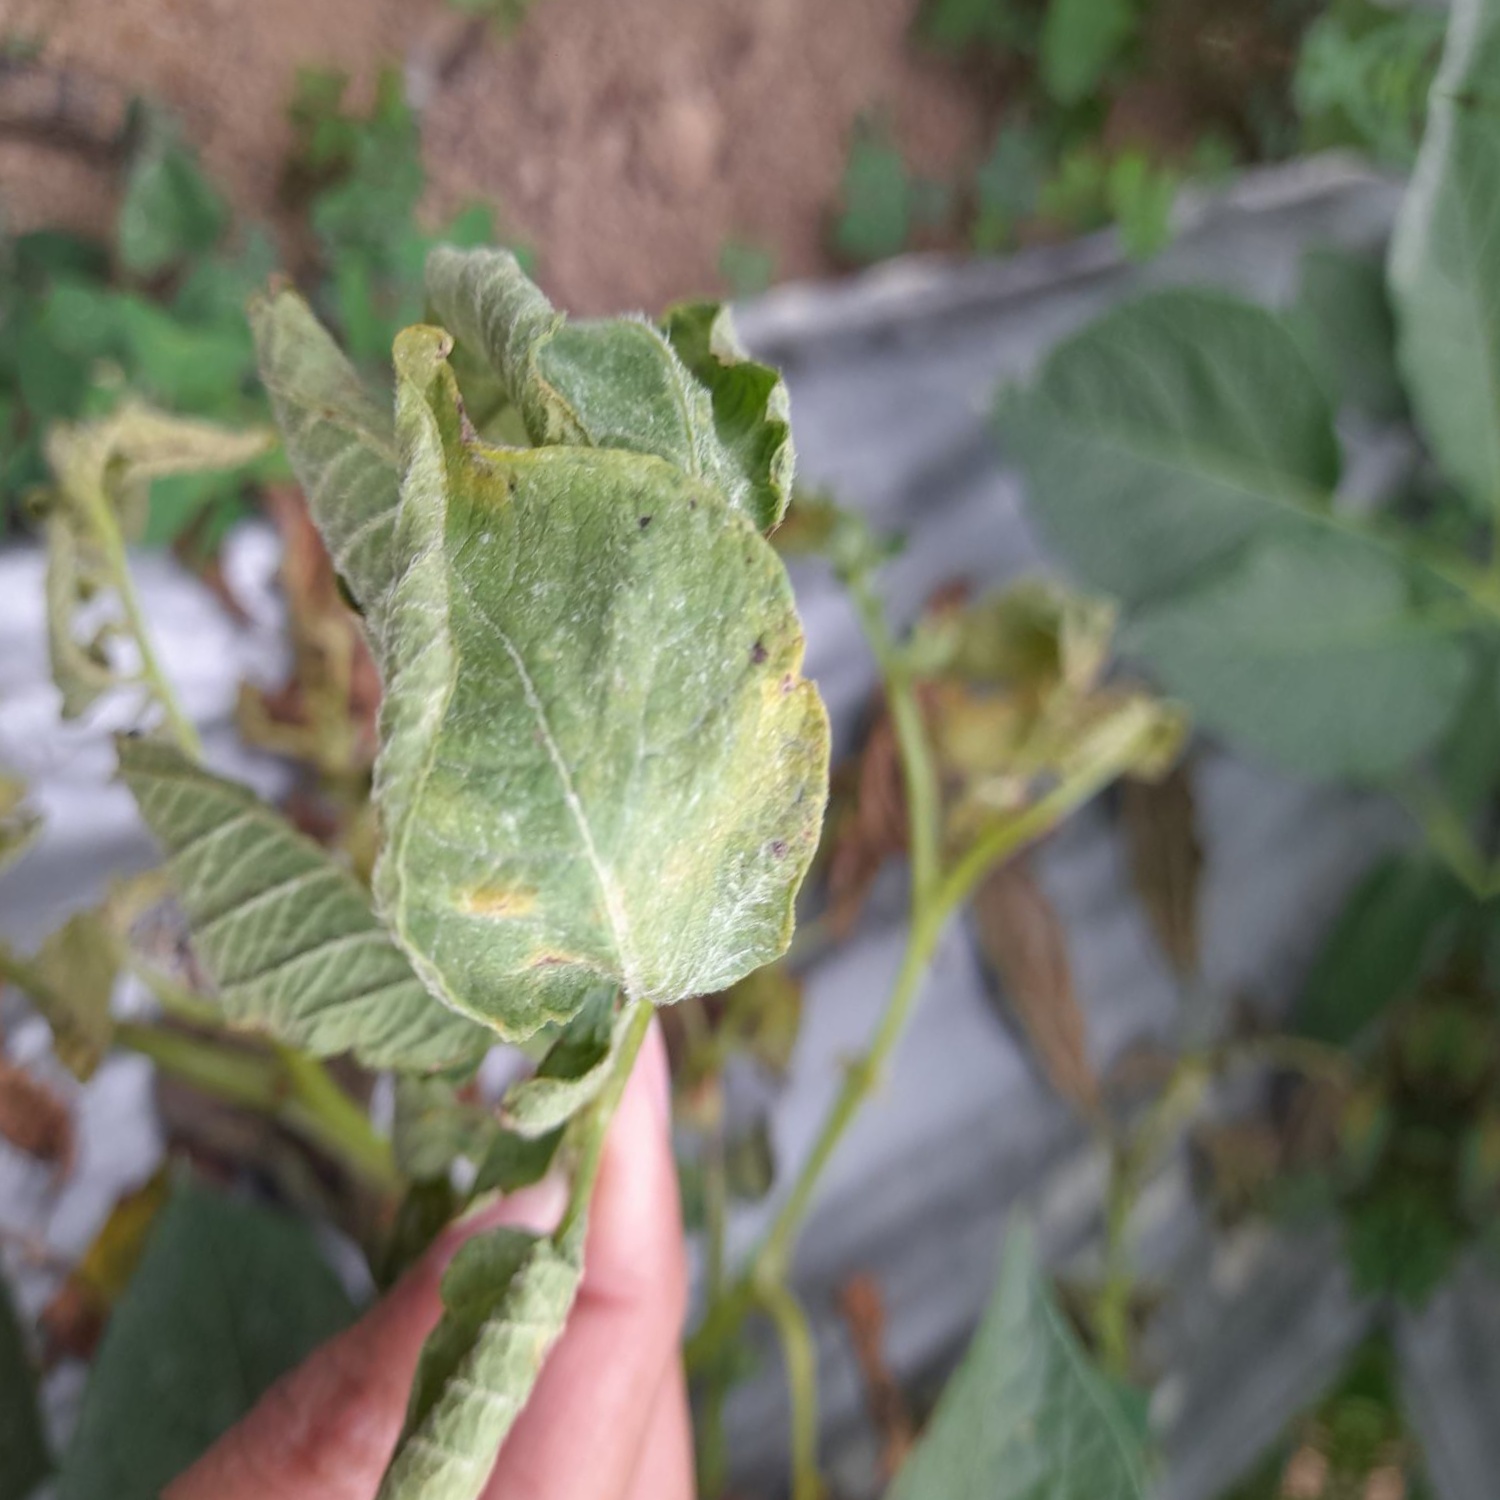
Etiqueta: Pudricion_Parda